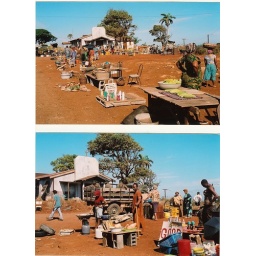
Another view of the market set dressing created for the TV show &amp;quot;LOST.&amp;quot; The art department created the church in the background.